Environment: real
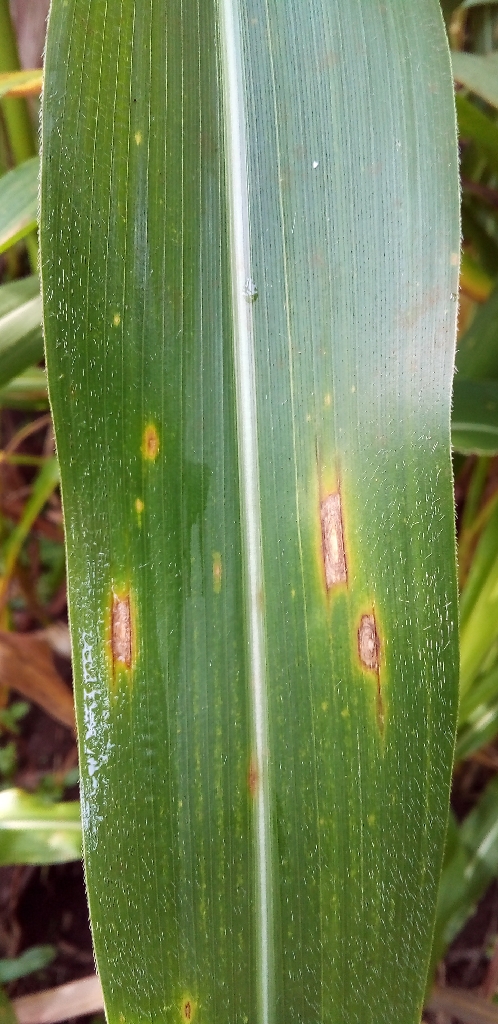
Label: northern_corn_leaf_blight